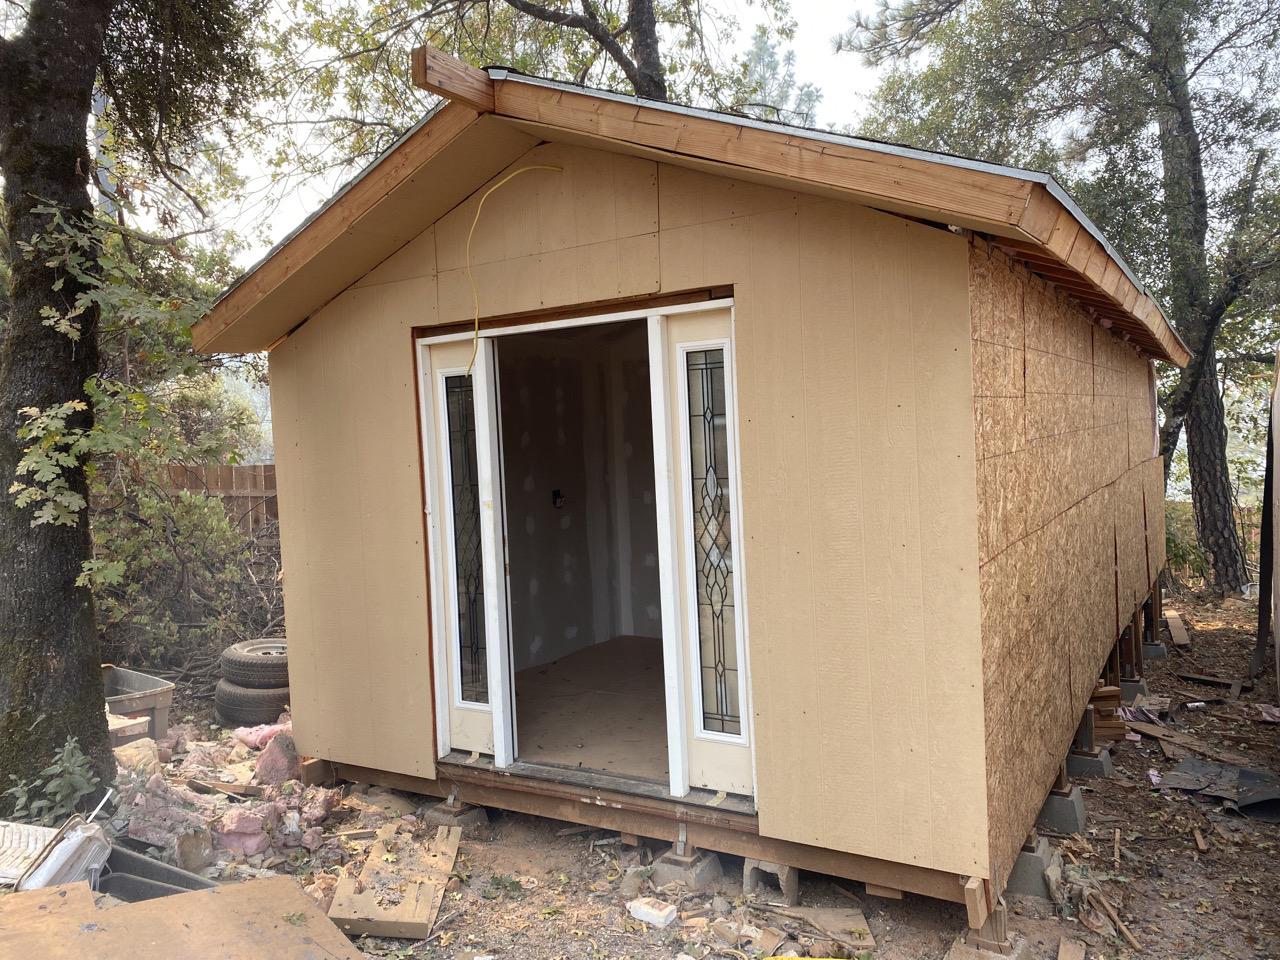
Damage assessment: no_damage